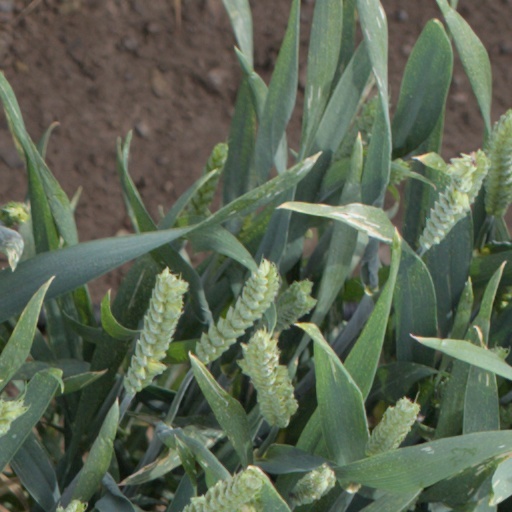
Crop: wheat